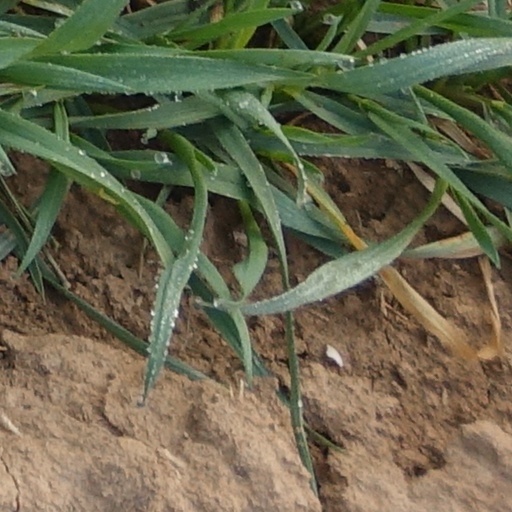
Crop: wheat